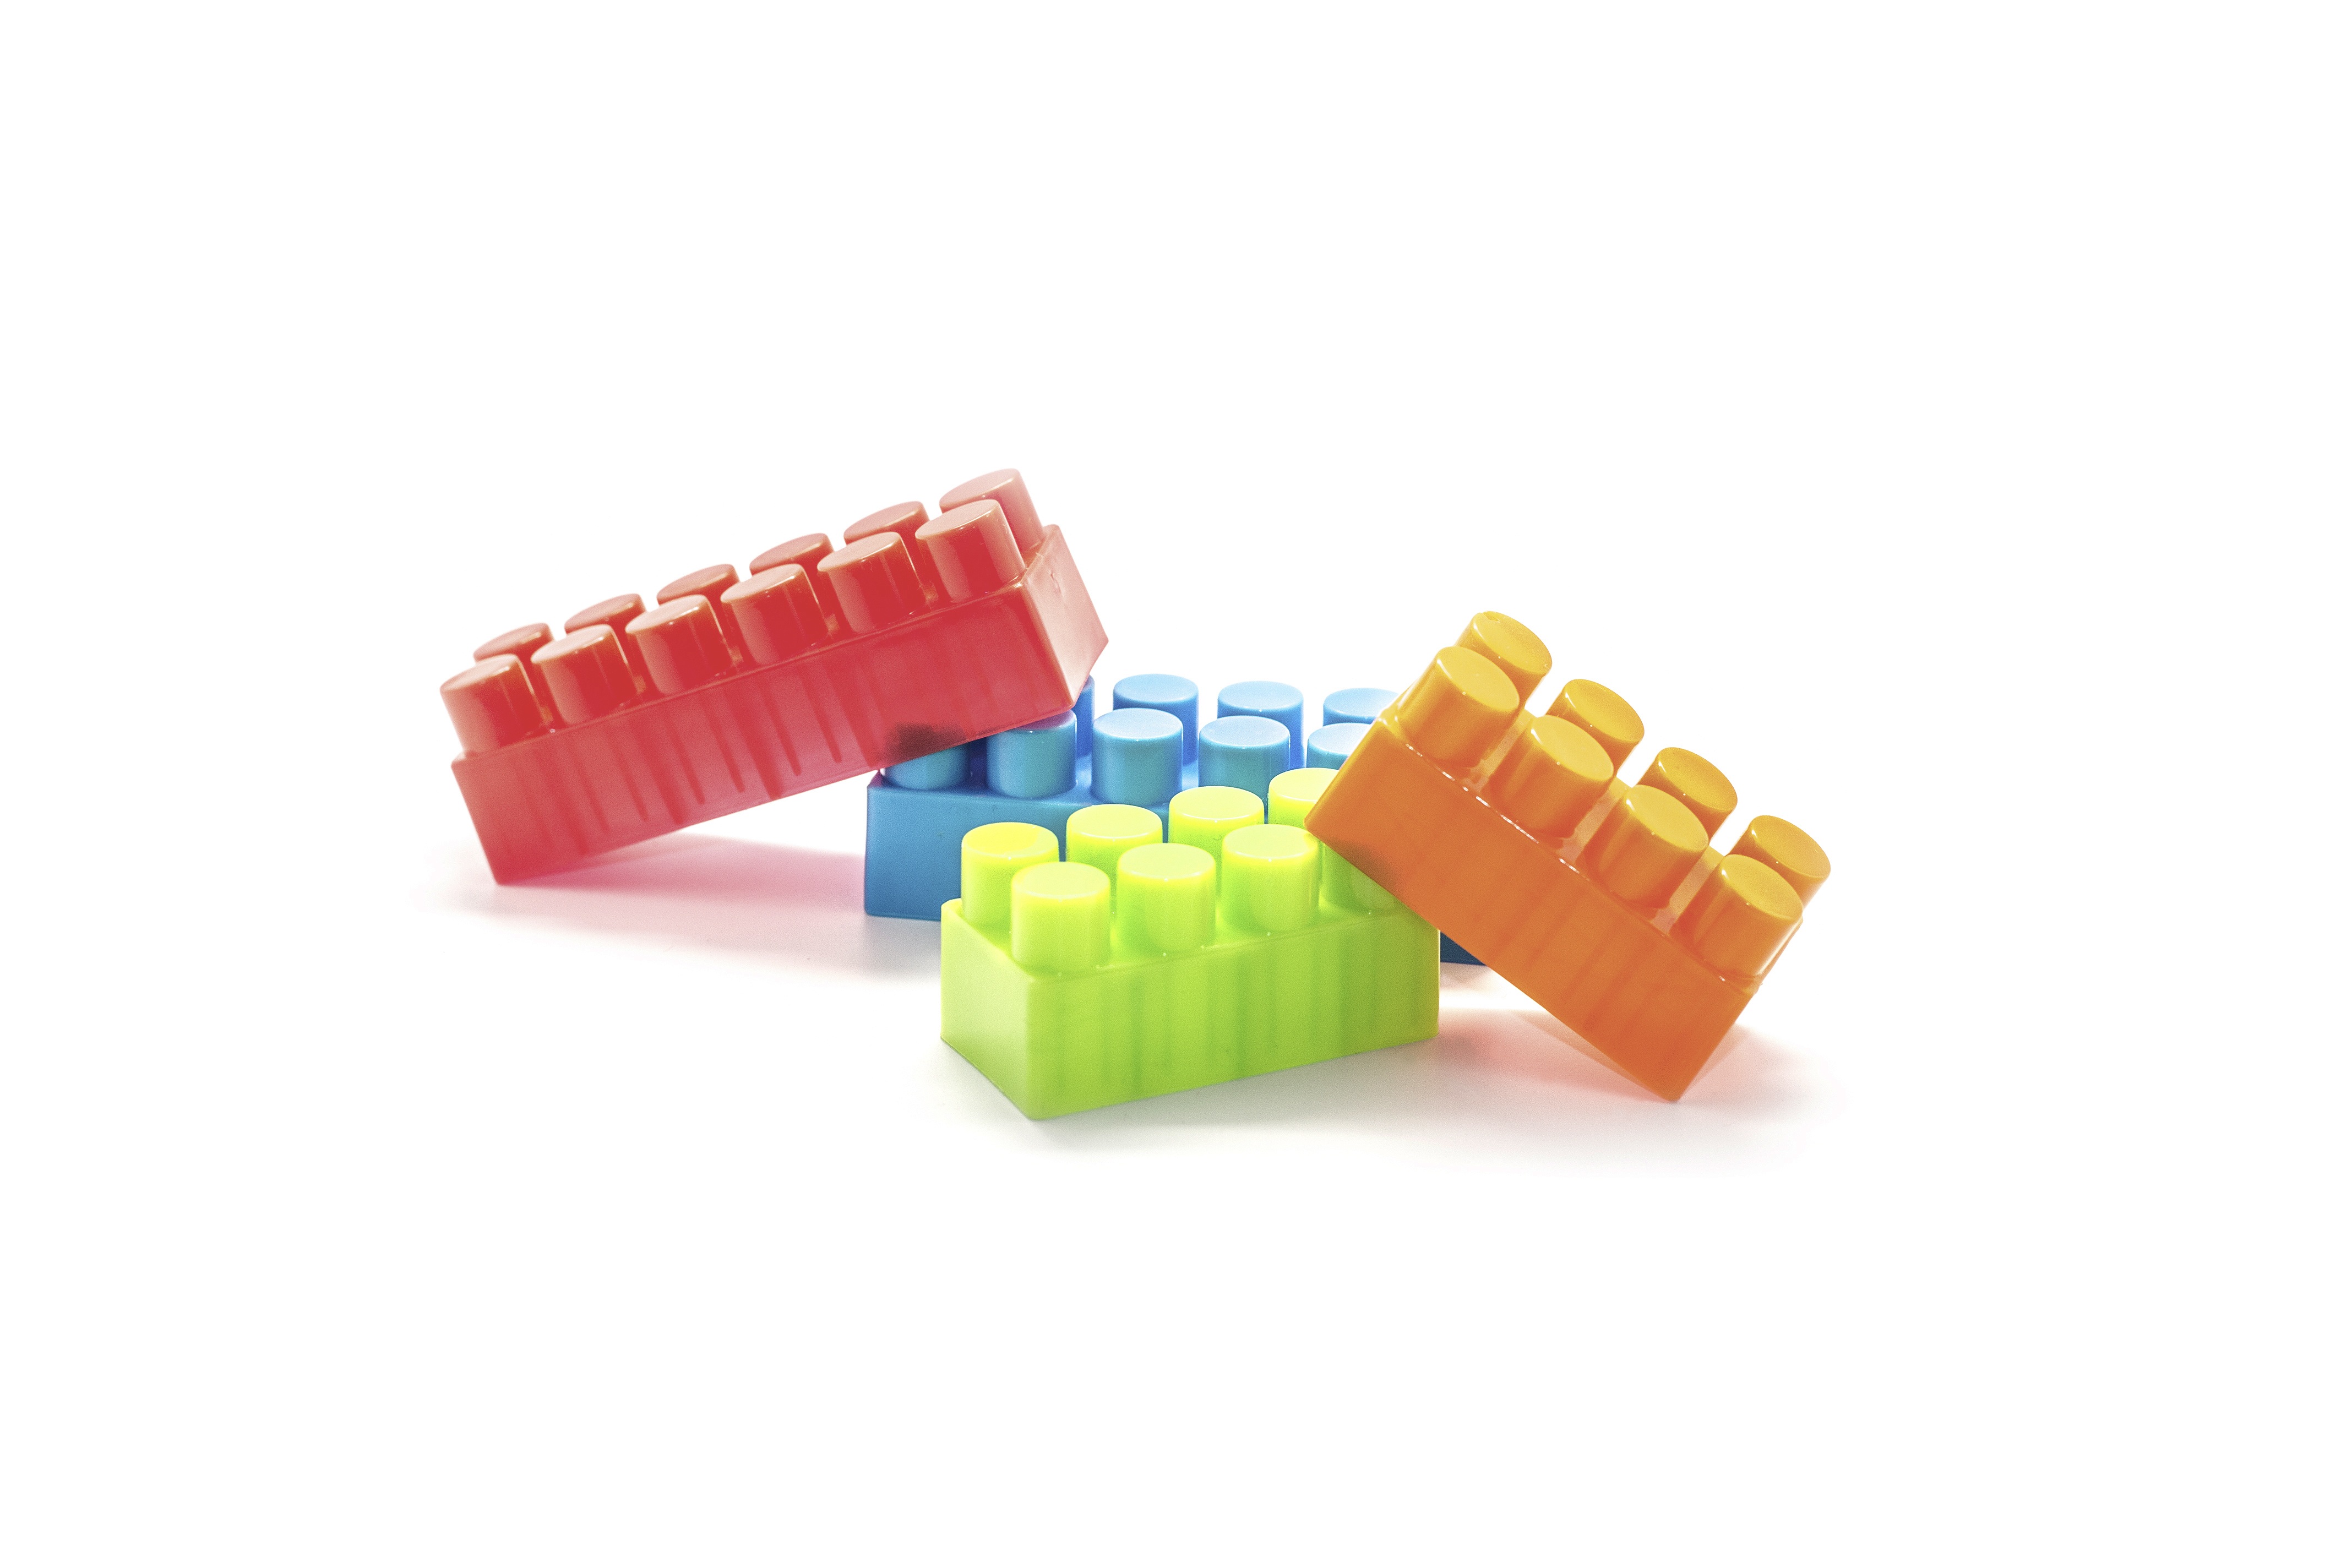
game, play, plastic, isolated, orange, green, red, blue, colorful, toy, childhood, product, objects, bricks, lego